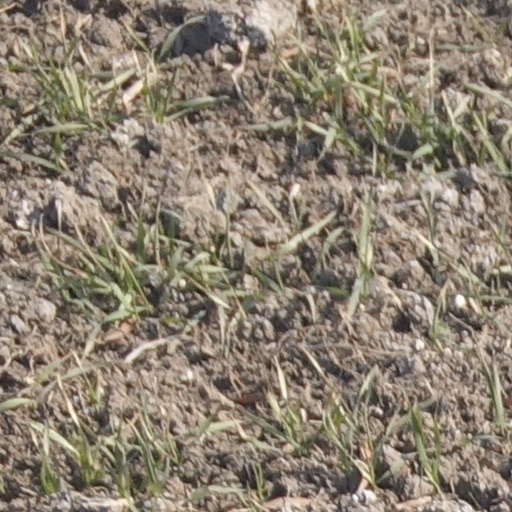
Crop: wheat